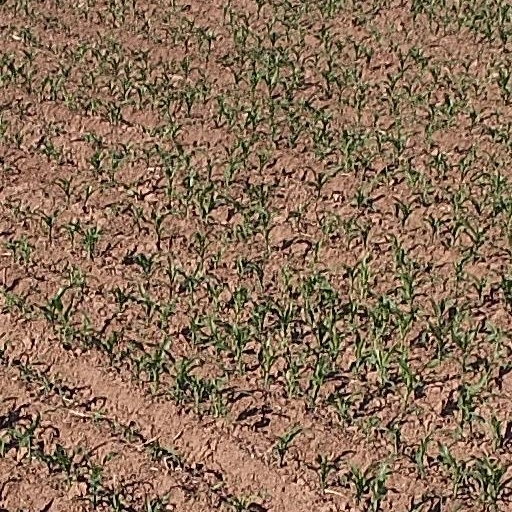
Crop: maize; corn